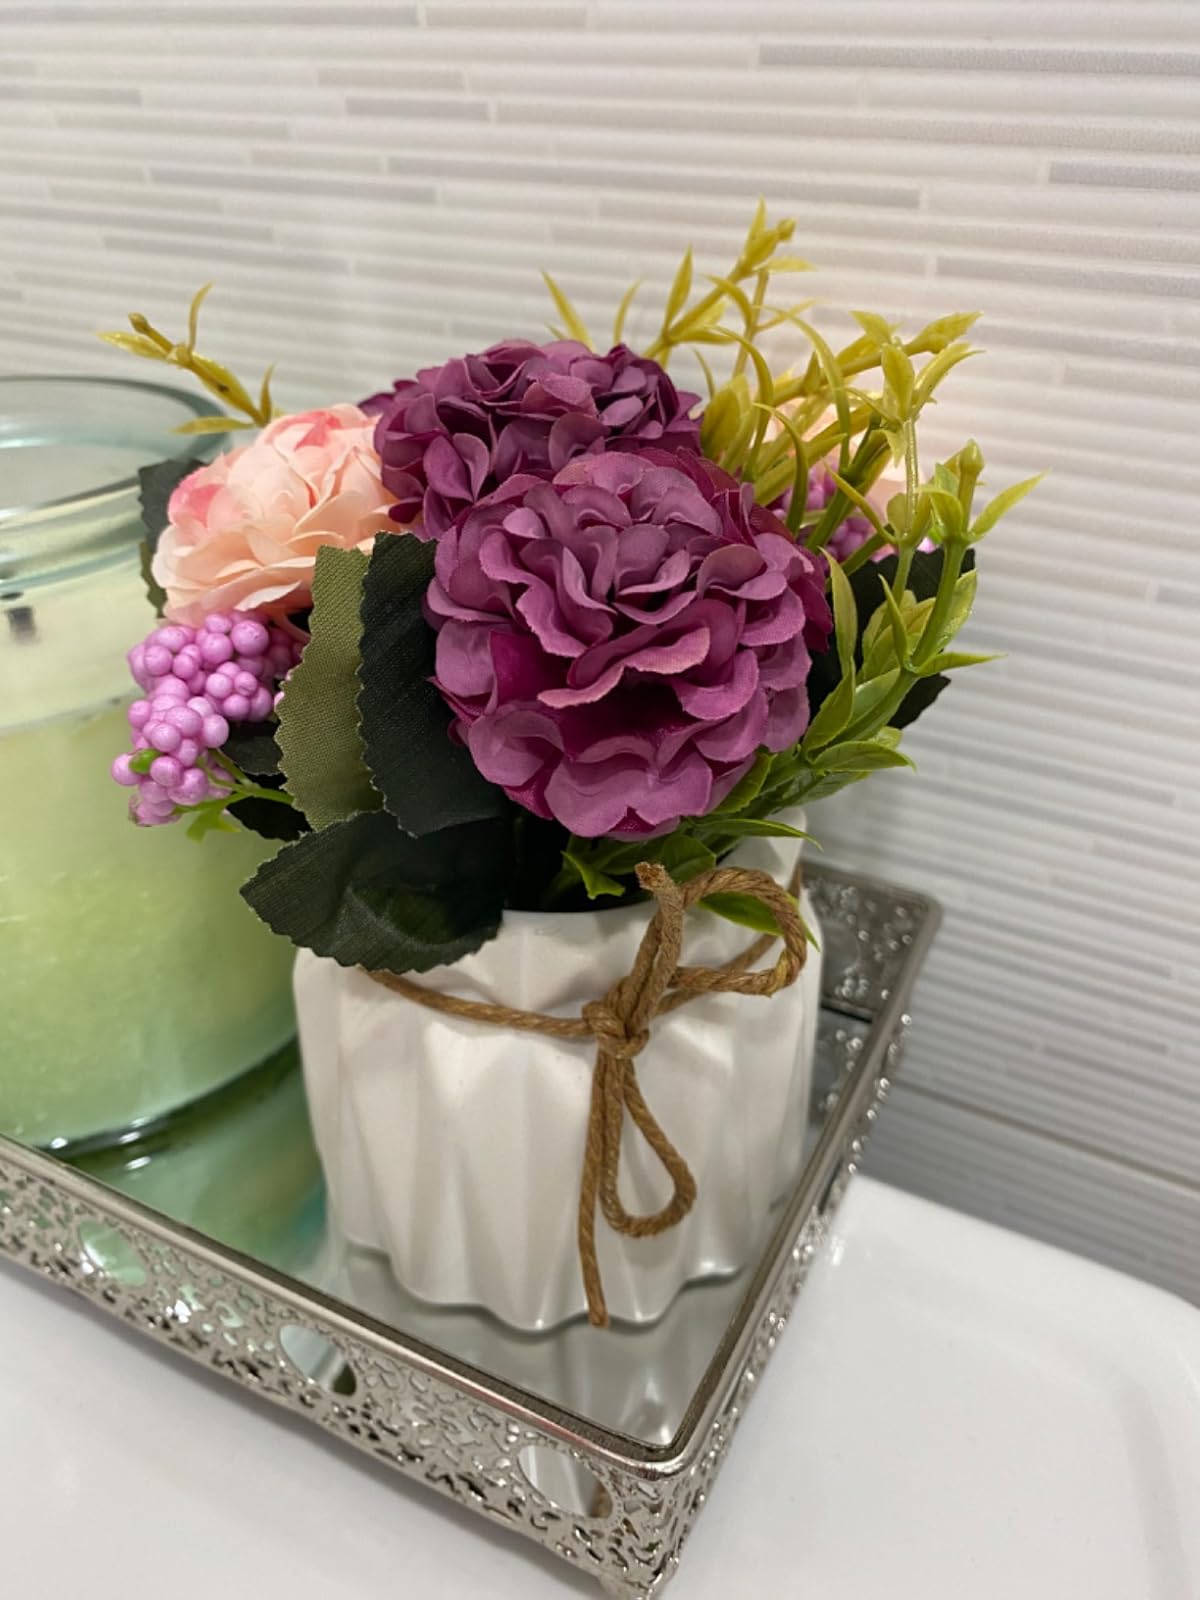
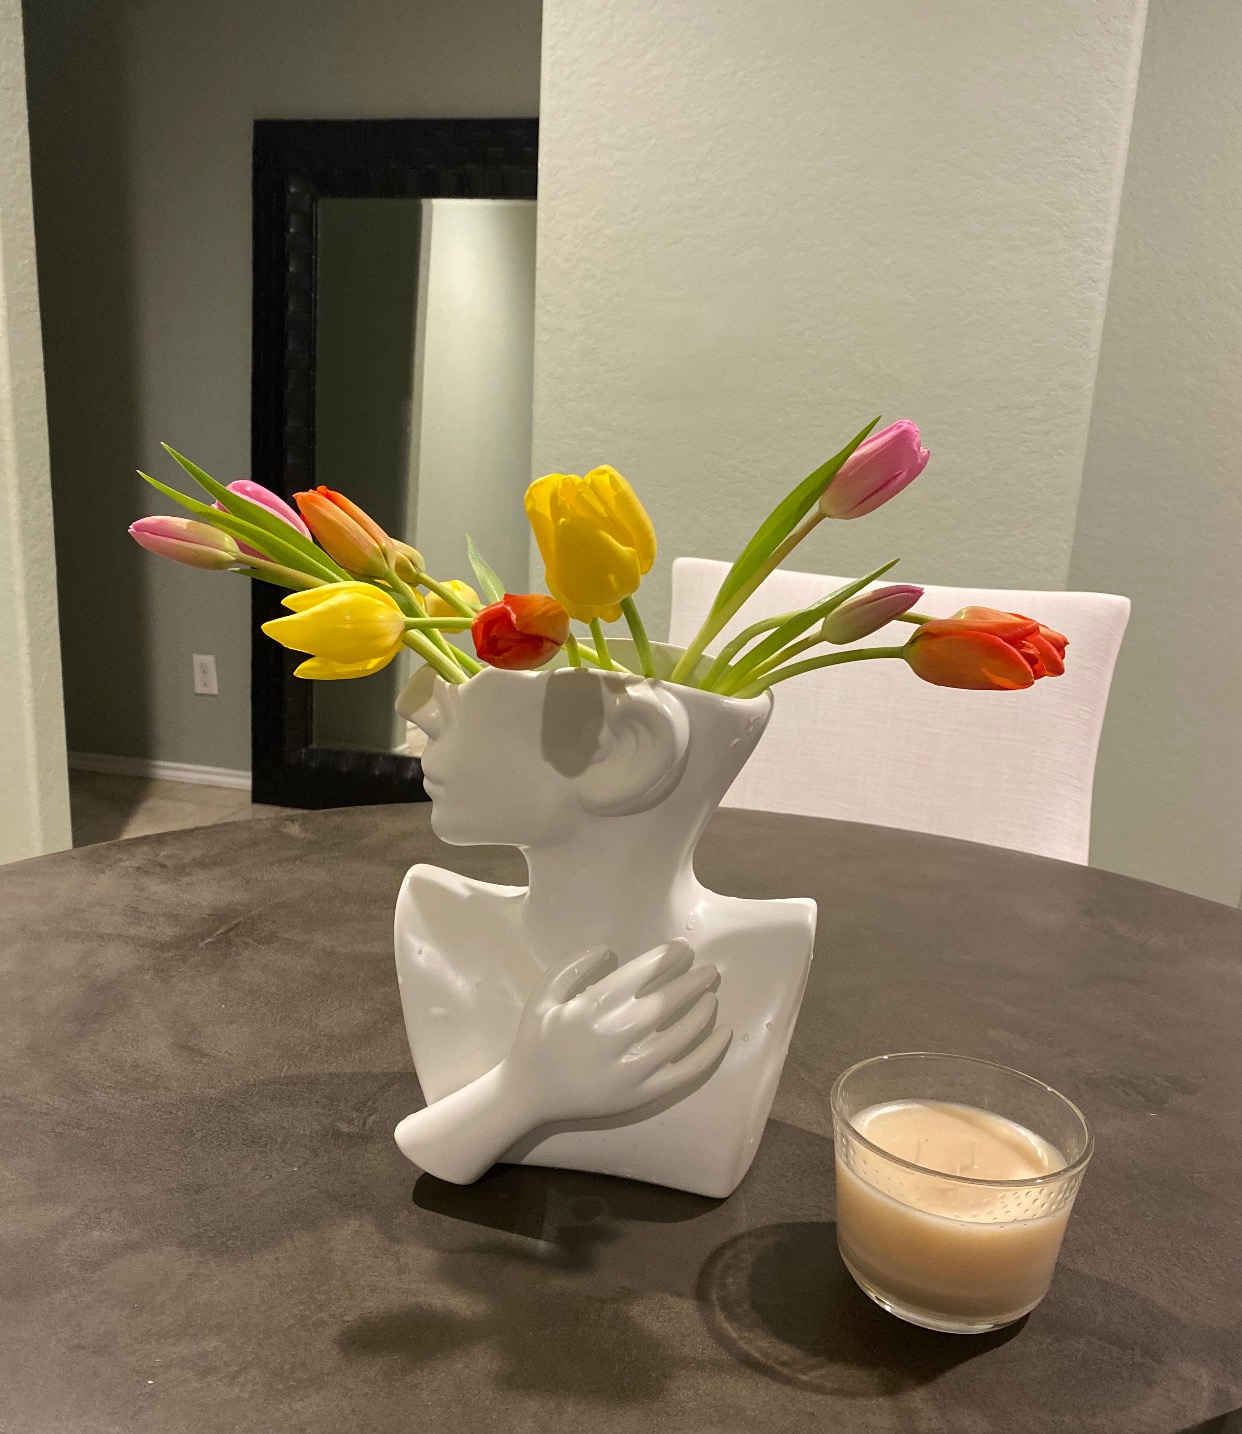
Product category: vase
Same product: no